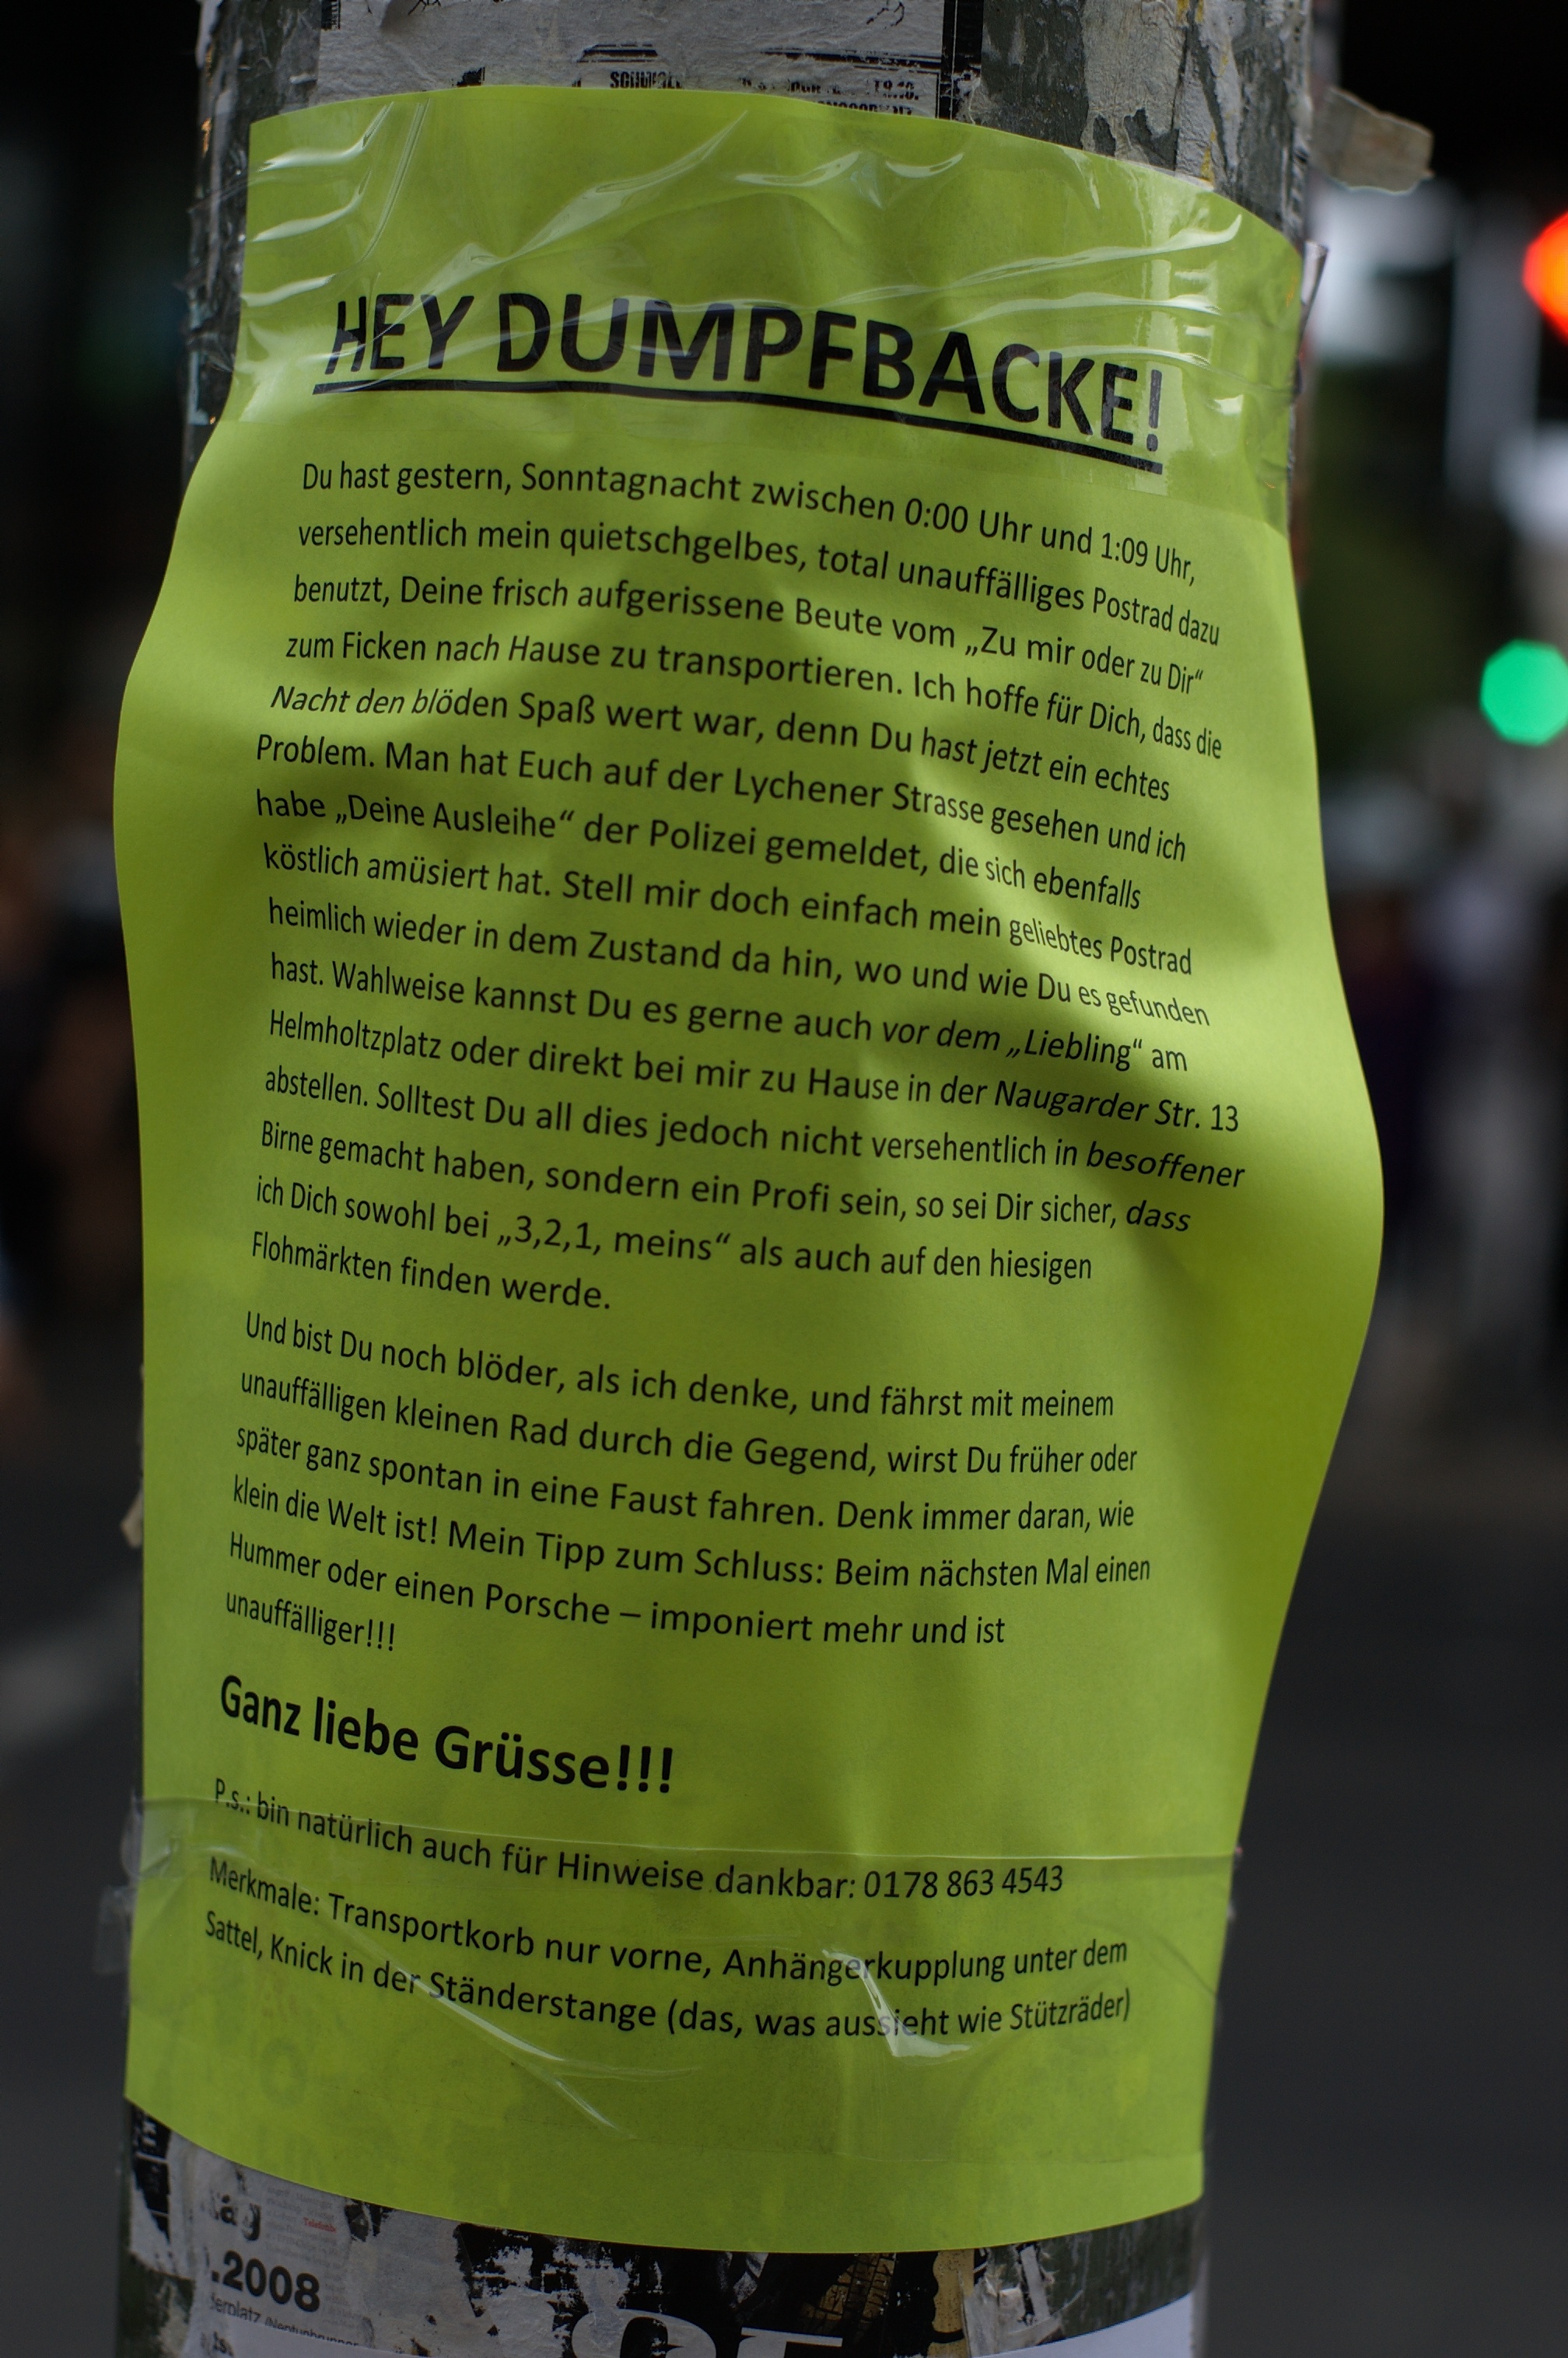
green, drink, 50mm, signs, rawtherapee, germany, deutschland, berlin, pentax, lenstagged, steffenzahn, k100d, justpentax, pankow, schilder, fa50, fa50mm, smcpentaxfa11450mm, pentaxfa50mm, smcpfa50mmf14, warnschild